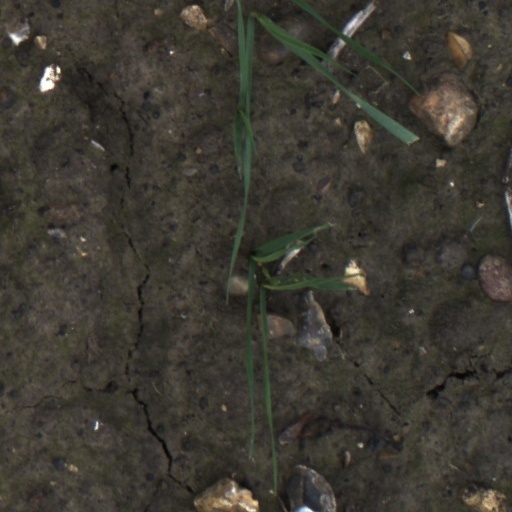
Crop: wheat